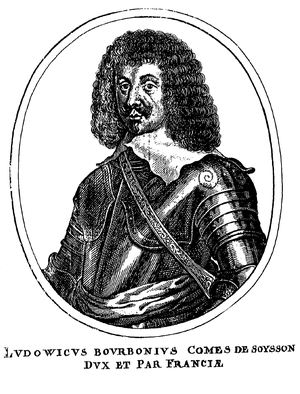
La conspiration de Chalais est une conspiration qui eut lieu en 1626 en France, et fut dirigée contre le cardinal de Richelieu, premier ministre de Louis XIII, et contre ce dernier, qui soutenait son ministre. C'est la première conspiration de la noblesse contre le ministre. Celle-ci sera axée entièrement sur le mariage de Gaston, frère du roi, et de l'absence de descendance de Louis XIII, et brouillera durablement celui-ci d'avec sa femme Anne d'Autriche.
Louis de Bourbon, comte de Soissons et seigneur de Condé, est le fils de Charles de Bourbon-Soissons et Anne de Montafié. Il est petit-cousin de Louis XIII de France et prince du sang.